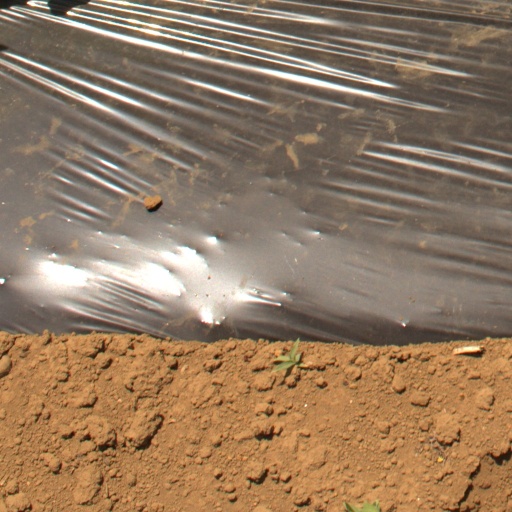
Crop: Jerusalem artichoke